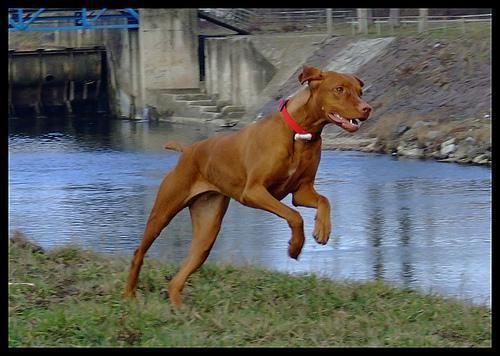
vizsla